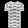
Label: T - shirt / top